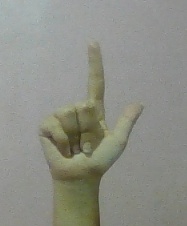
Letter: laam